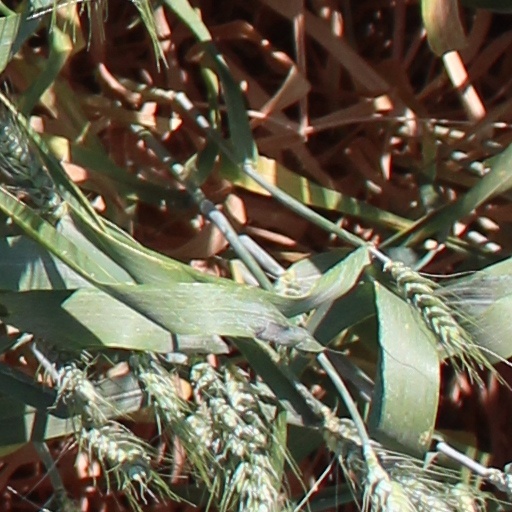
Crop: wheat